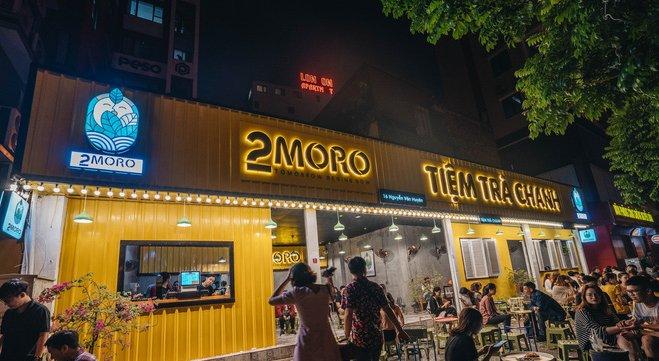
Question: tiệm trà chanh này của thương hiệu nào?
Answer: tiệm trà chanh này của thương hiệu 2 m oro